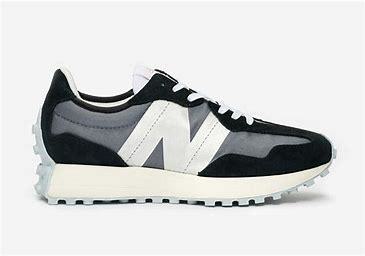
Brand: New
Model: Balance New Balance 327